Mihály Vörösmarty

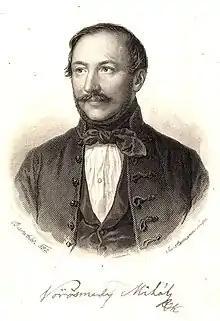
Portrait by Miklós Barabás, 1852

Mihály Vörösmarty (archaically English: Michael Vorosmarthy 1 December 180019 November 1855) was a Hungarian poet and dramatist who lived and worked in the Kingdom of Hungary.